2017 UCI Women's World Tour

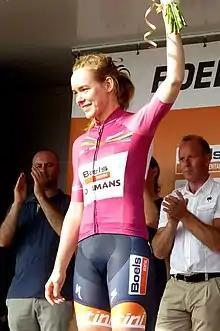
Anna van der Breggen (pictured at the Holland Ladies Tour), the winner of the individual classification.

Riders tied with the same number of points were classified by number of victories, then number of second places, third places, and so on, in World Tour events and stages.